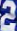
Number: 2